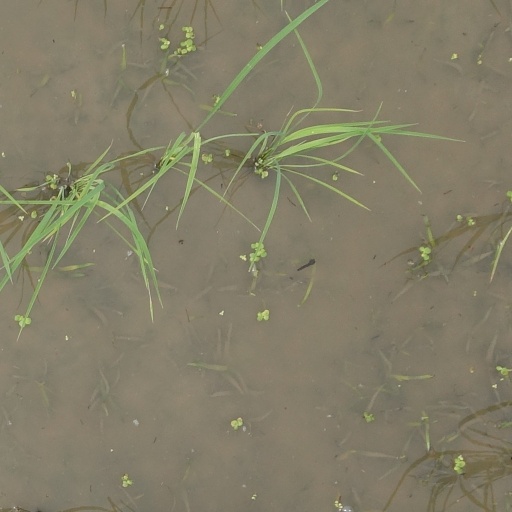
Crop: rice